List of cheerleading stunts

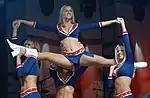
"Split-lift" (New England Patriots)

Spotters are additional athletes whose primary responsibility is to watch the stunt and assist the flyer in the case of a fall or accident. Their main goal is to protect the flyer's head and neck from injury. Spotter involvement can range from constantly holding the stunt, such as a back spot, to standing at the back of a cheerleading routine should an incident occur.